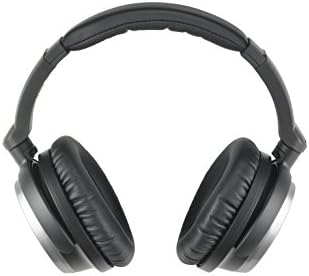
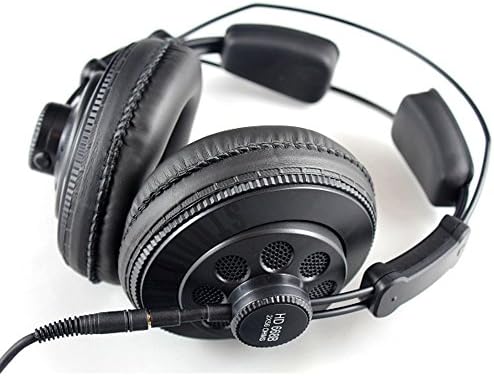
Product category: headphones
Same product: no